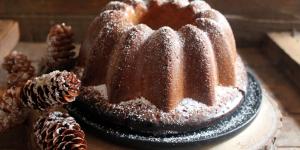
bizcocho de turron de yema tostada